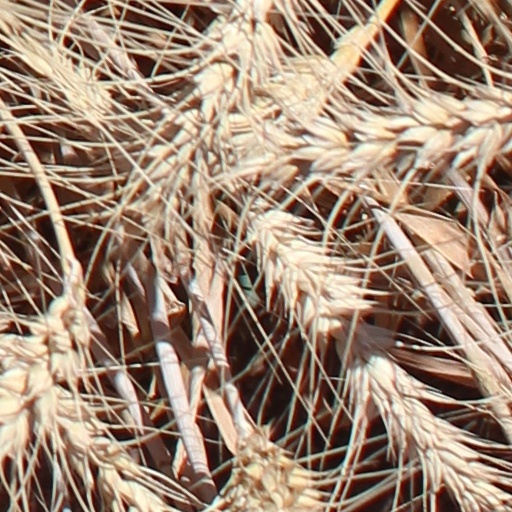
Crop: wheat